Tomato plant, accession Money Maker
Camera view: vertical (180 deg); turntable rotation: 270 degrees
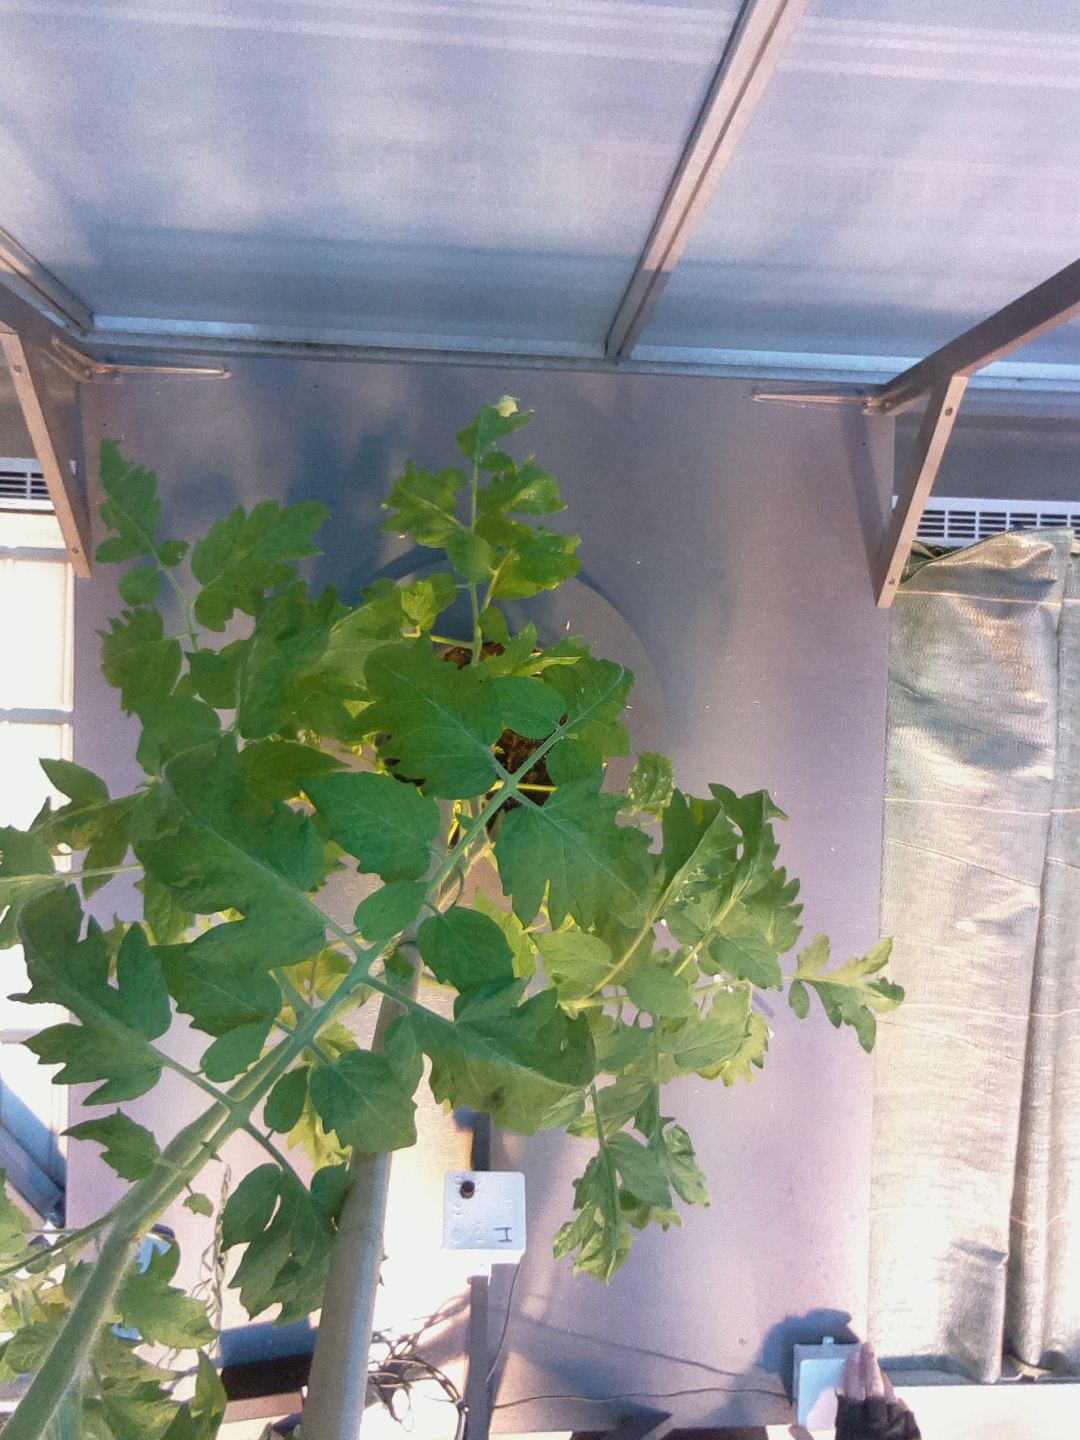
BBCH growth stage 66: Full flowering, 60%-70% of flowers open, more petals falling